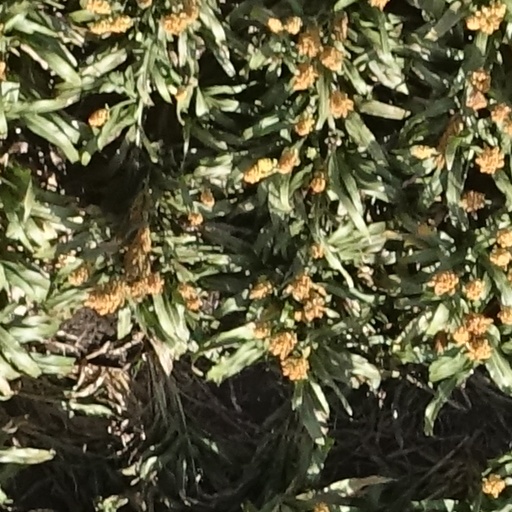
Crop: sorghum